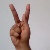
The image shows a hand gesture representing the letter 'K' in Indian Sign Language.